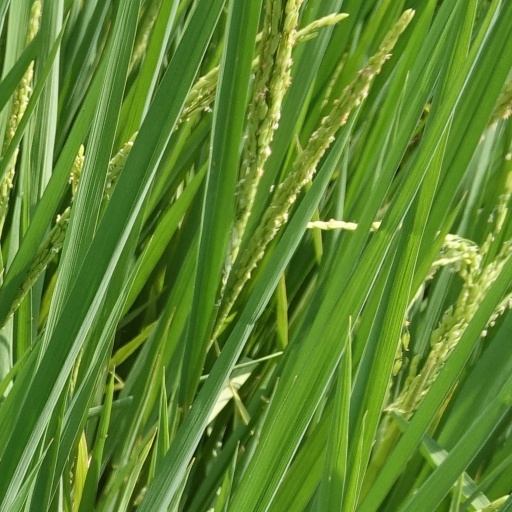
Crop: rice